2007 Brazilian Grand Prix

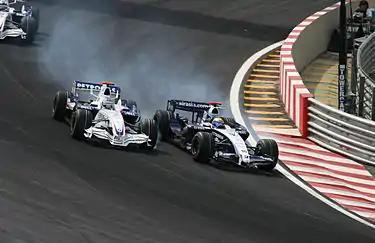
One of the highlights of the race was an intense battle between Nico Rosberg, Nick Heidfeld and Robert Kubica.

Hamilton was trying to make up for the positions he lost: on lap 2 he passed Trulli and went into seventh, and four laps later he passed Nick Heidfeld to take sixth place. Just minutes later, he suffered a gearbox problem: on the Reta Oposta, he failed to find gears and slowed down, to be passed by most cars on the track. After going slowly for about 30 seconds, Hamilton managed to reset the computer of his car, and get it going again: he was in 18th place by then, and with the Ferraris pulling away he needed at the very least seventh place but more likely fifth place to clinch the World Championship.